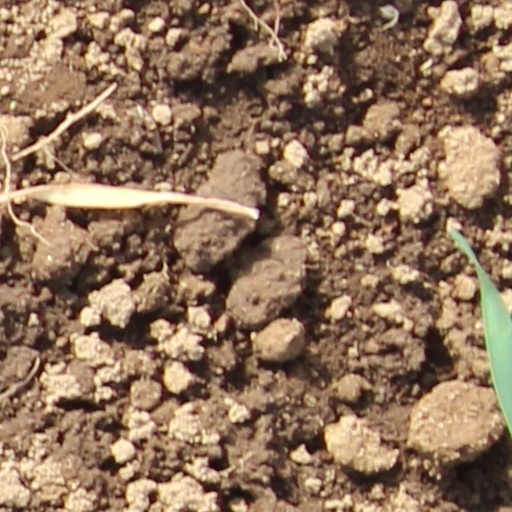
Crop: wheat